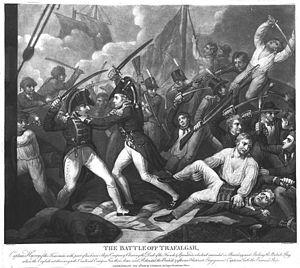
Le HMS Temeraire est un navire de ligne de deuxième rang de 98 canons construit pour la Royal Navy. Deuxième navire de la classe Neptune, il est lancé en 1798. Il sert au cours des guerres de la Révolution française et napoléoniennes, la plupart du temps lors de blocus ou d'escorte de convois. Il ne participe activement qu'une seule fois au combat, à la bataille de Trafalgar en 1805, mais acquiert une plus grande notoriété ultérieurement par les représentations ou les citations qui en sont faites en littérature et dans des œuvres d'art, notamment sous le nom de The Fighting Temeraire.